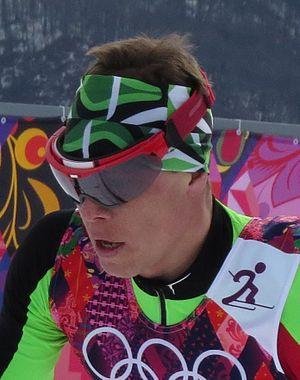
Michail Semenov, né le 6 février 1986 est un fondeur russe puis biélorusse.